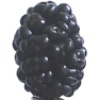
Label: Mulberry 1